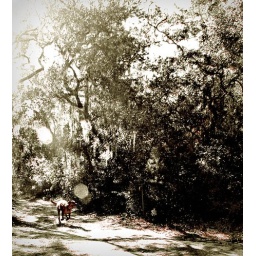
benny running on a road in the 1930's